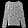
Label: Shirt